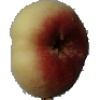
Label: Peach Flat 1